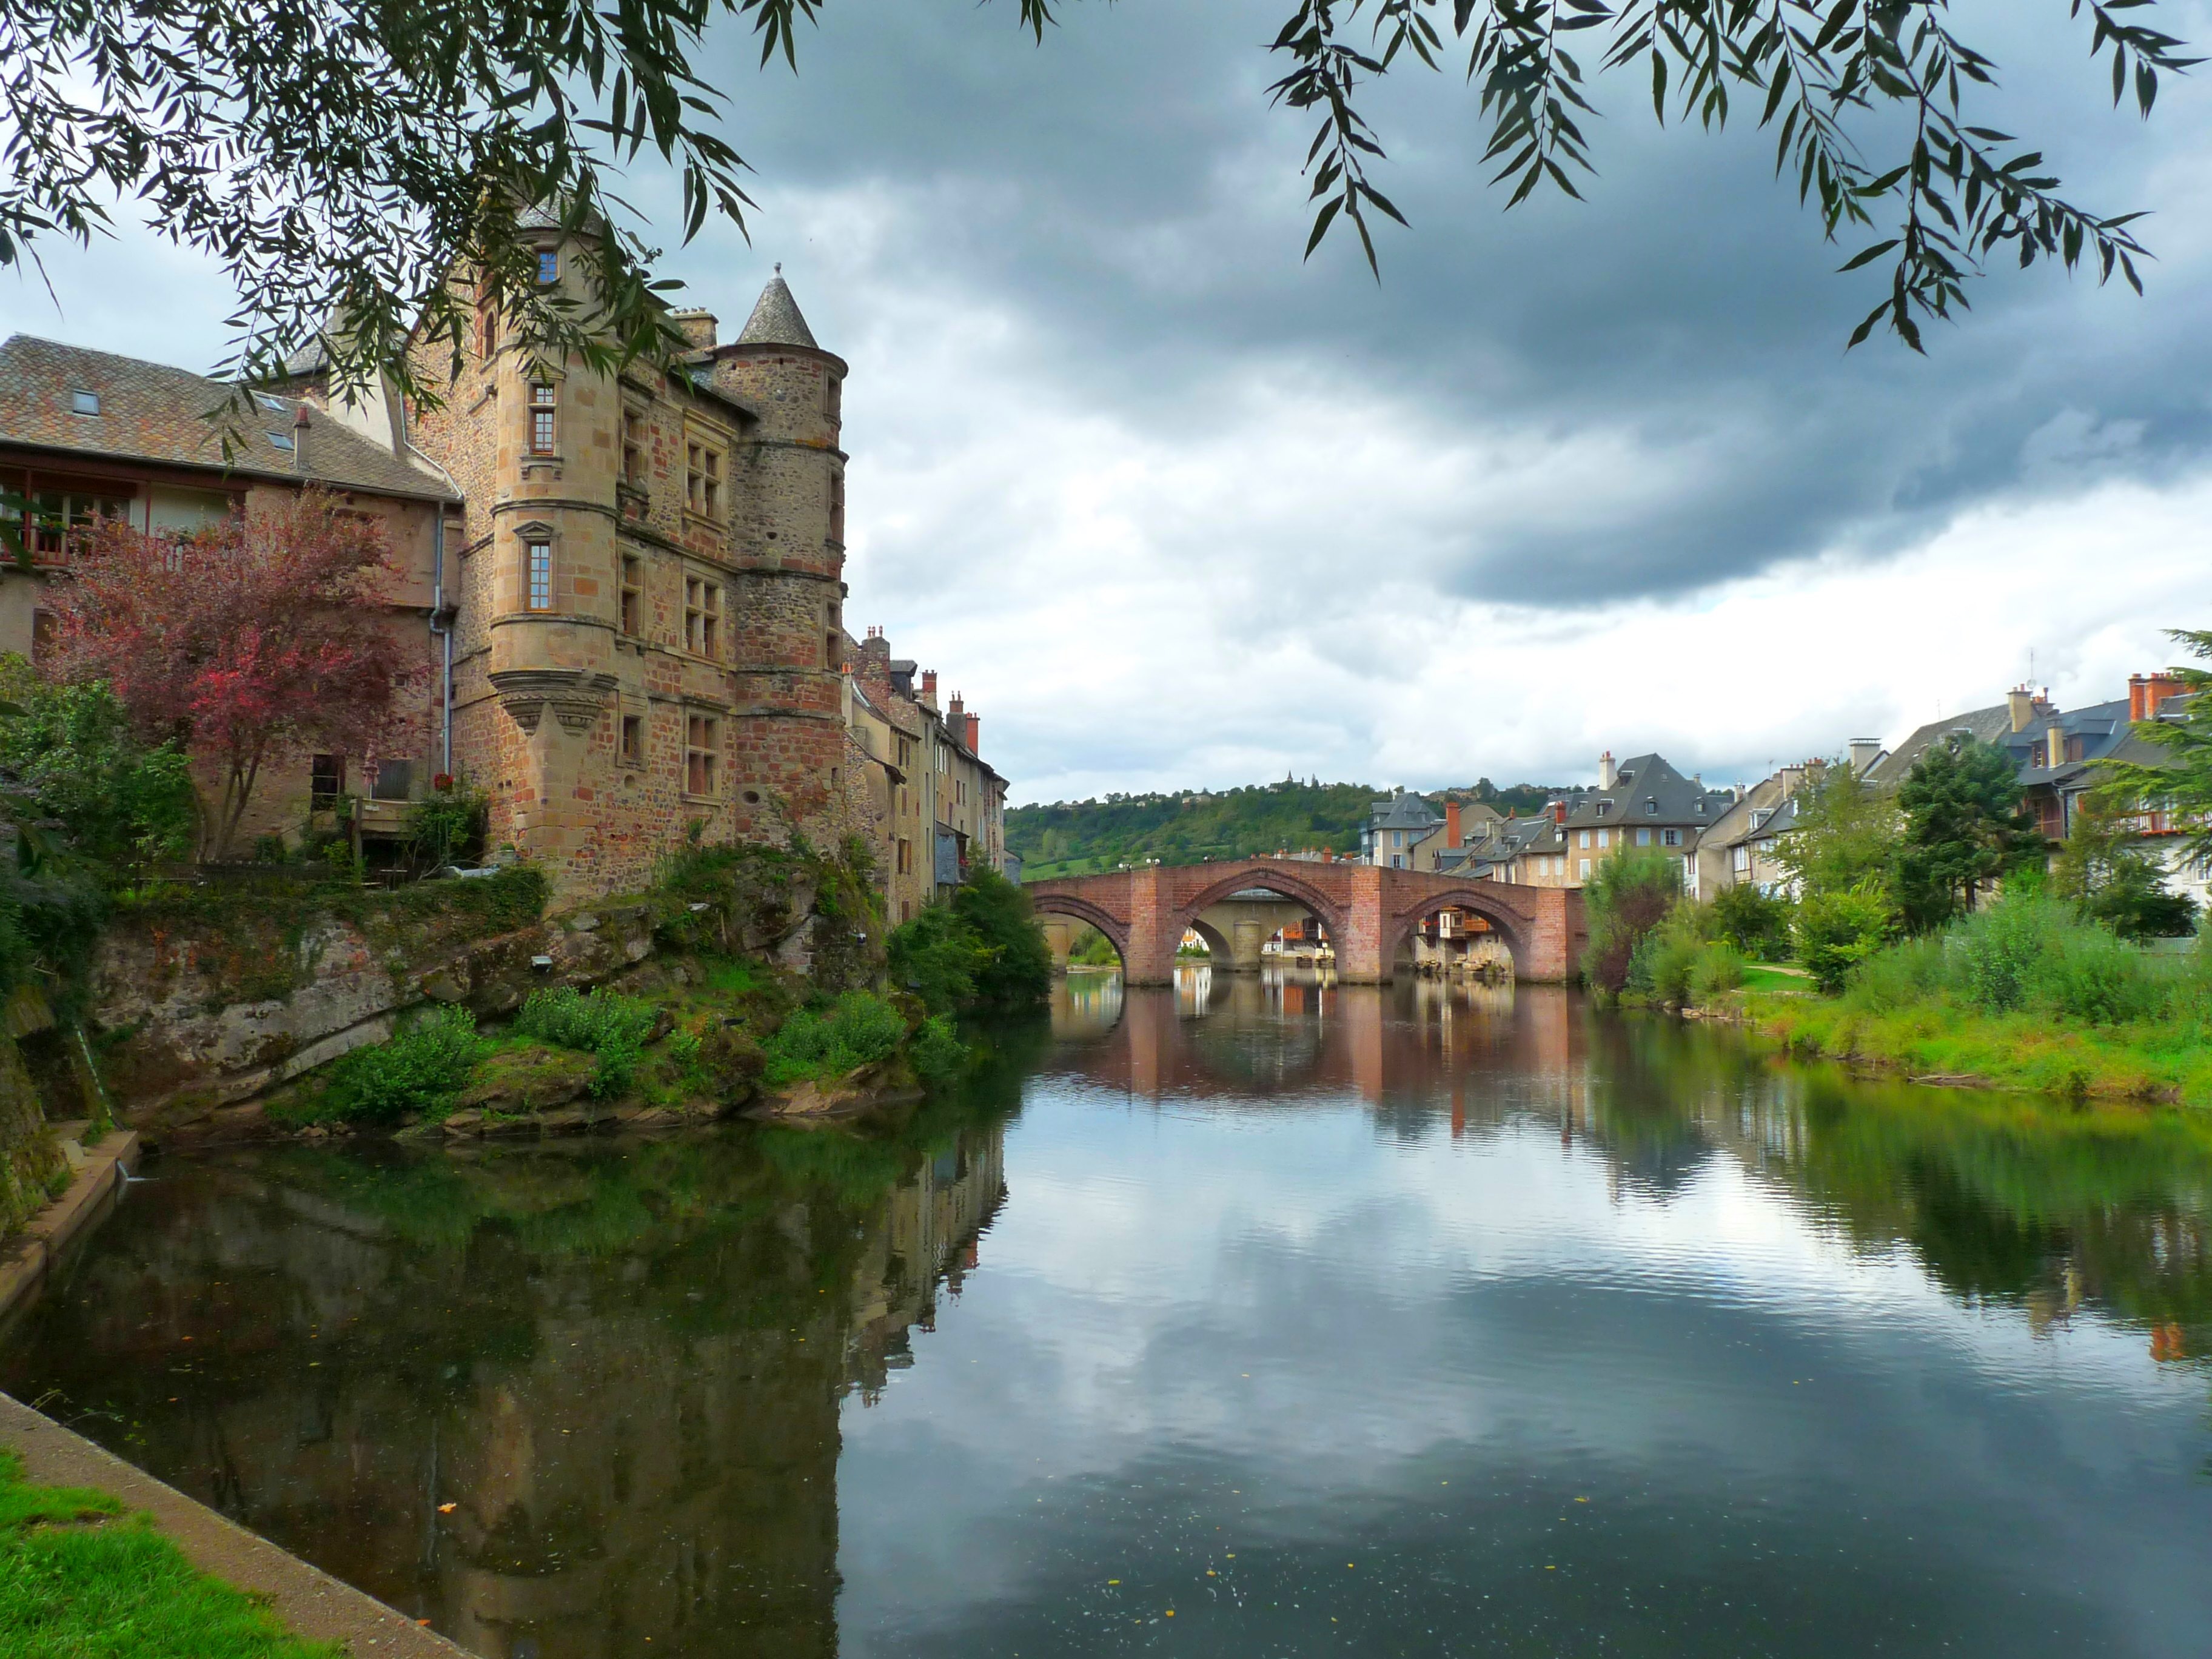
france, body of water, waterway, water, nature, river, reflection, natural landscape, water resources, watercourse, bank, canal, moat, channel, tree, reservoir, sky, reflecting pool, lake, landscape, tarn, ditch, rock, water castle